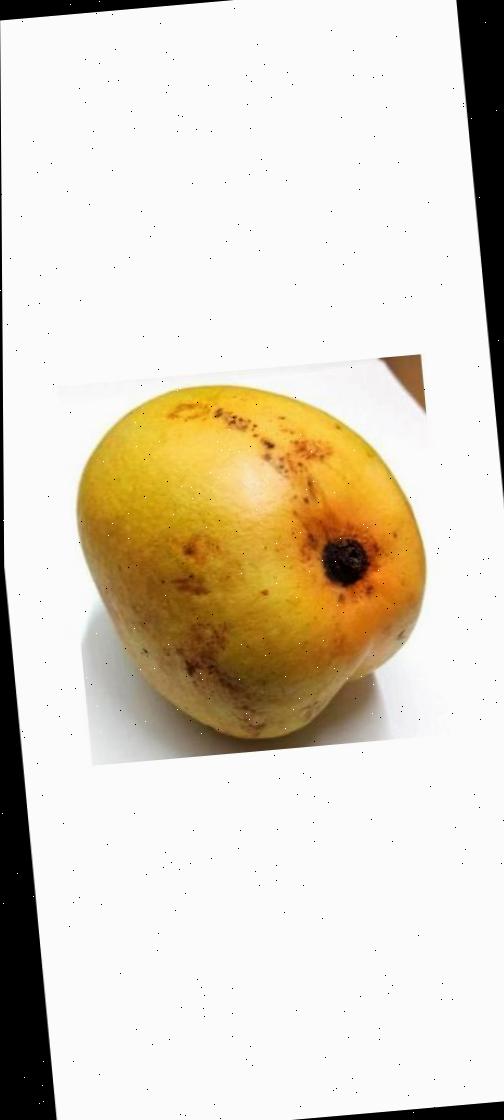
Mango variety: Bari-11